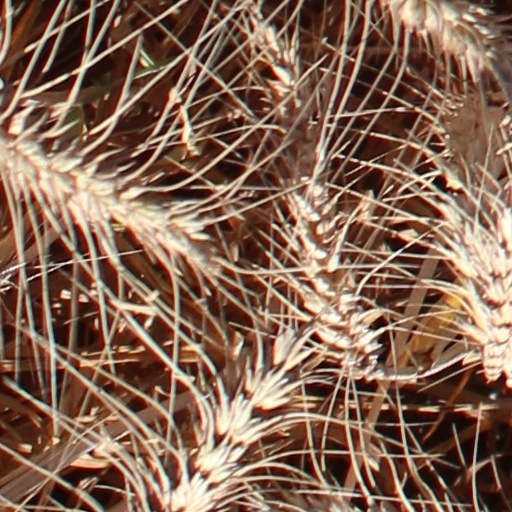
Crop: wheat